Chrysler Valiant (CL)

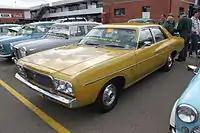
Chrysler Valiant Sedan (CL)

The Chrysler Valiant (CL) is an automobile which was produced in Australia by Chrysler Australia from 1976 to 1978. The CL, which was the twelfth Australian Chrysler Valiant model, replaced the Chrysler Valiant (VK). It was also built in South Africa by Sigma, who marketed it there as the Chrysler SE.